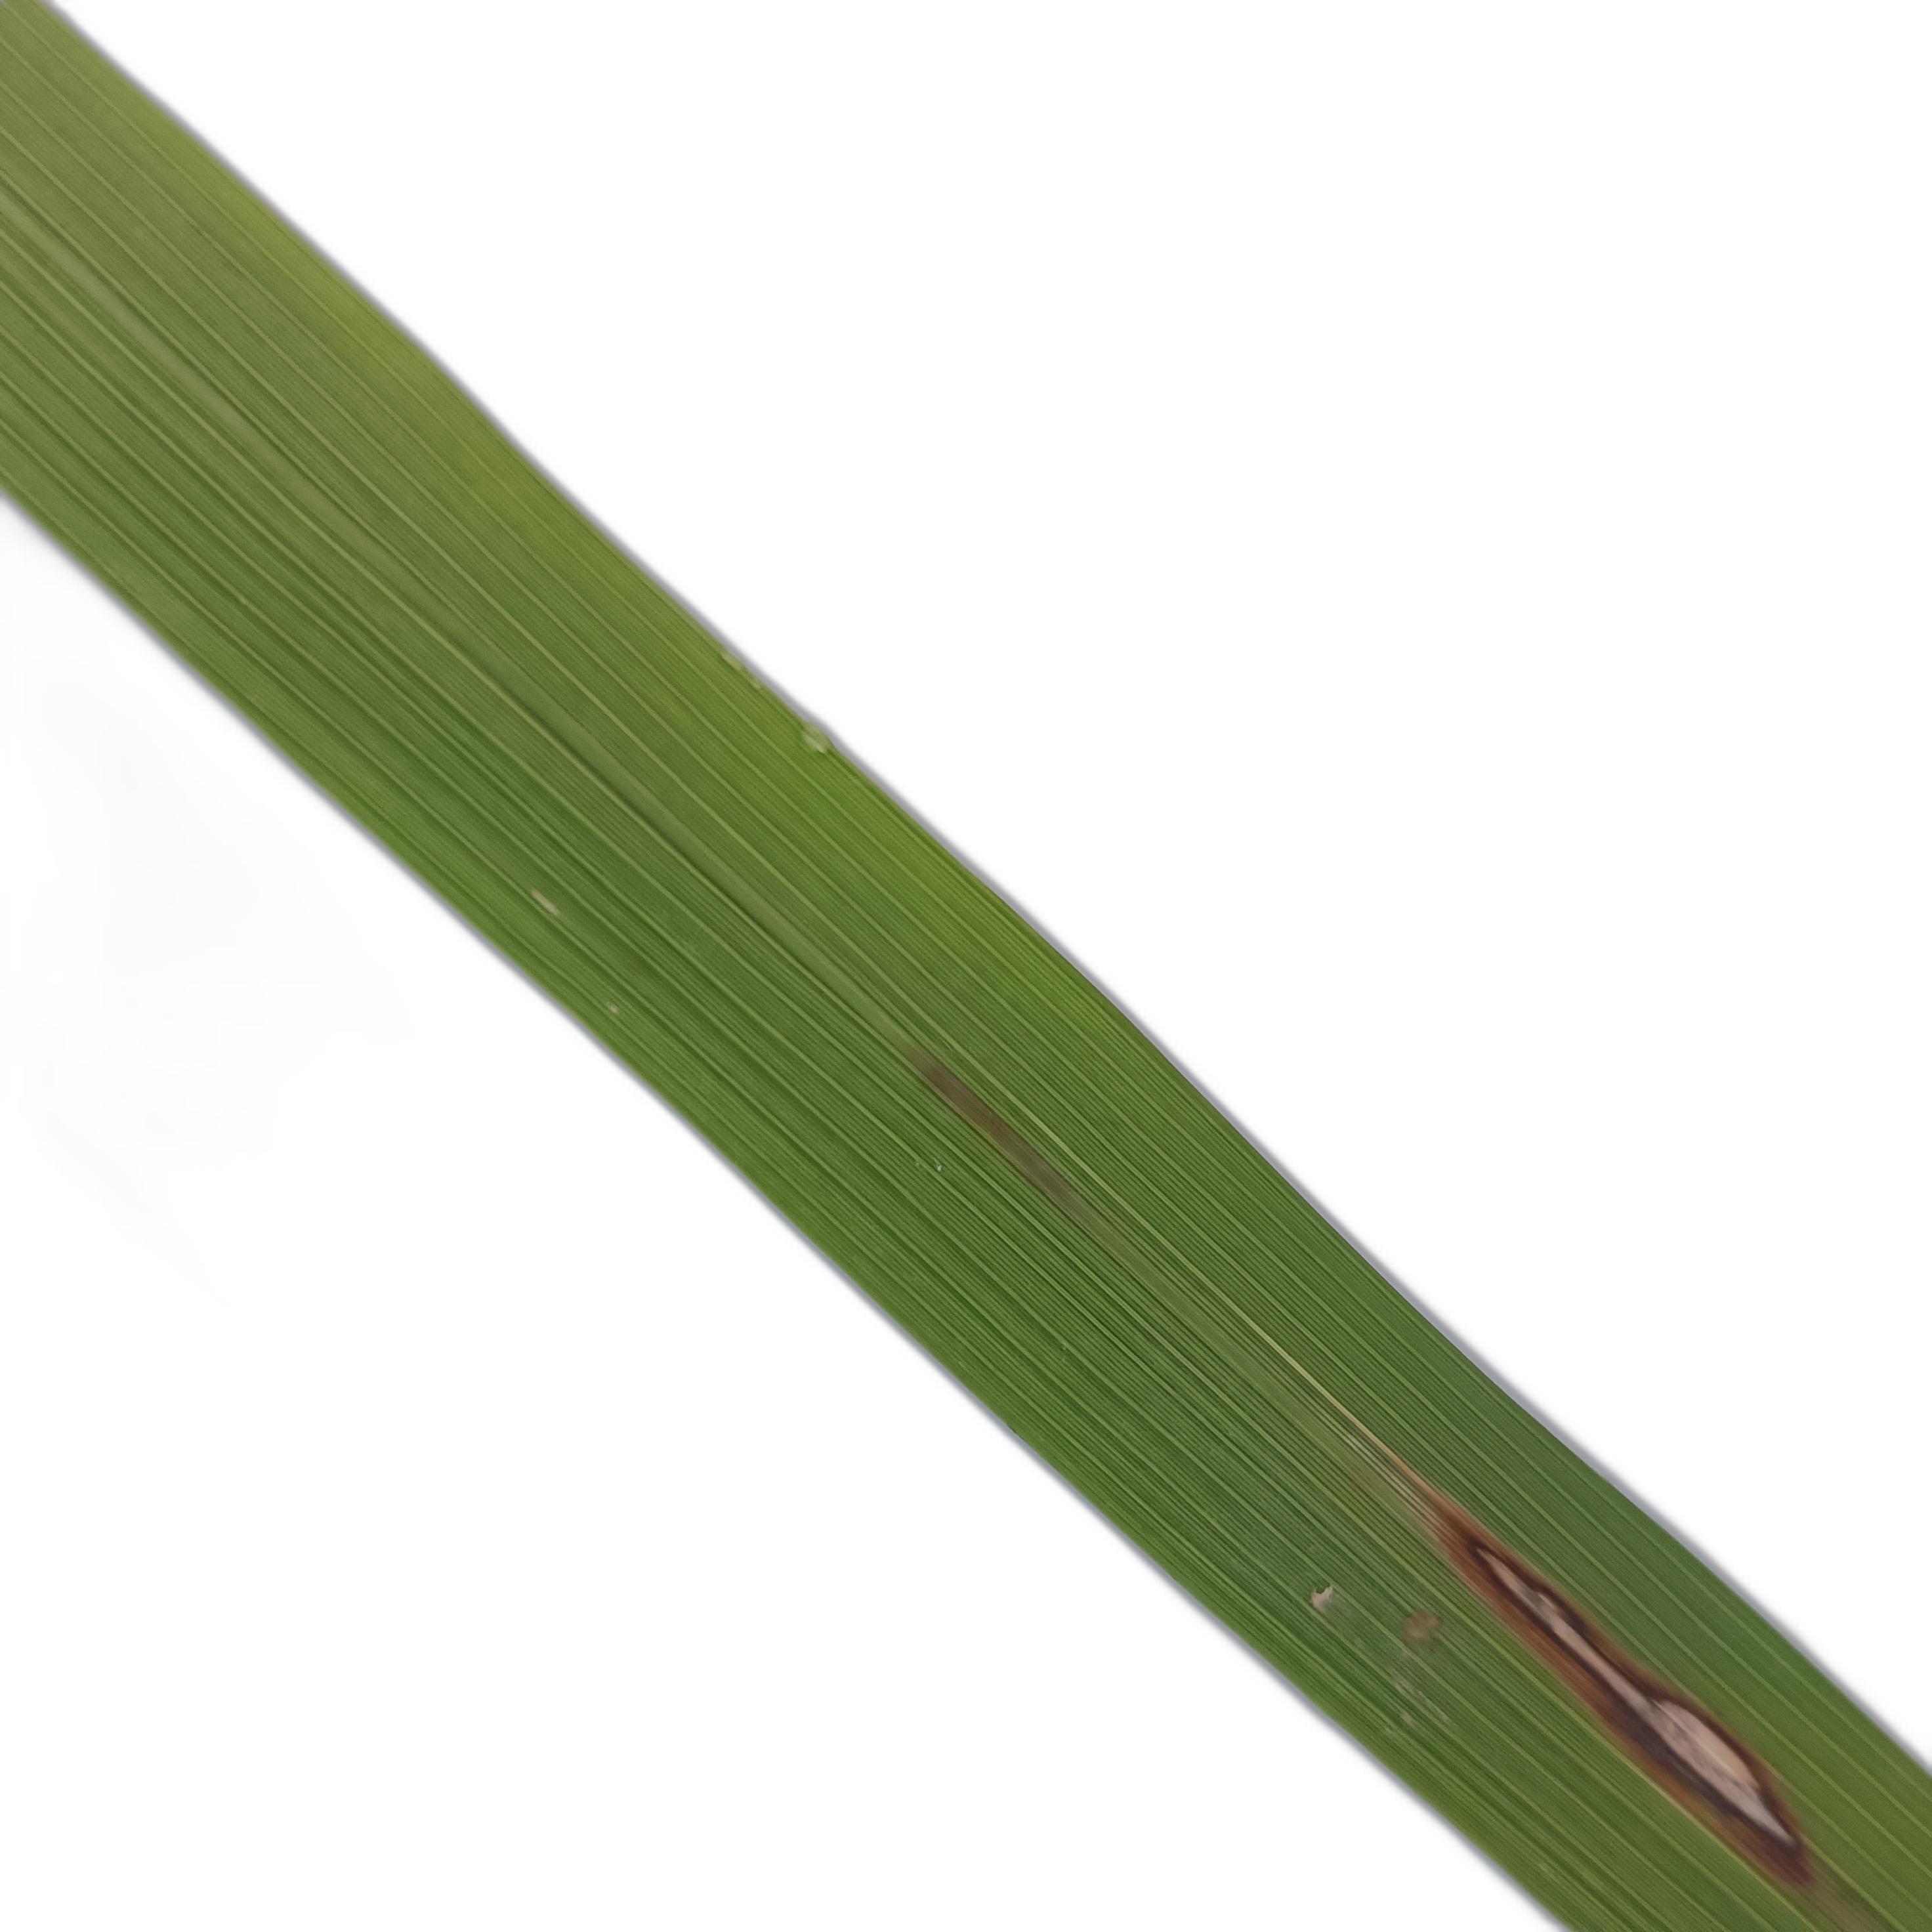
Label: Rice Blast